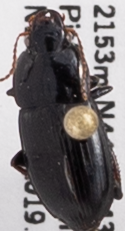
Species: Harpalus opacipennis
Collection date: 2018-07-12
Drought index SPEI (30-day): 0.662
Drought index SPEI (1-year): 2.09
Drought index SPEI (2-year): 0.992